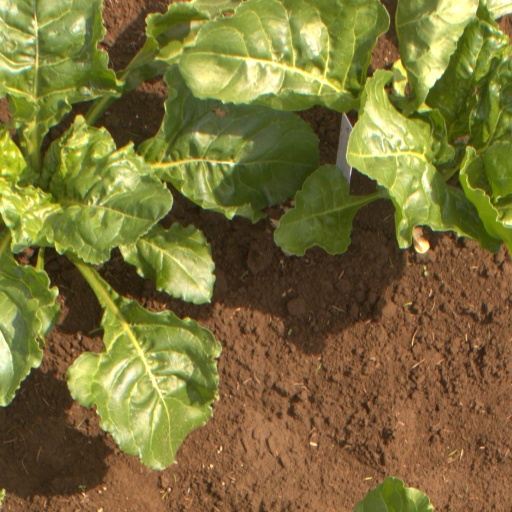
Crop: sugar beet